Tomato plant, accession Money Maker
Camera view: vertical (180 deg); turntable rotation: 90 degrees
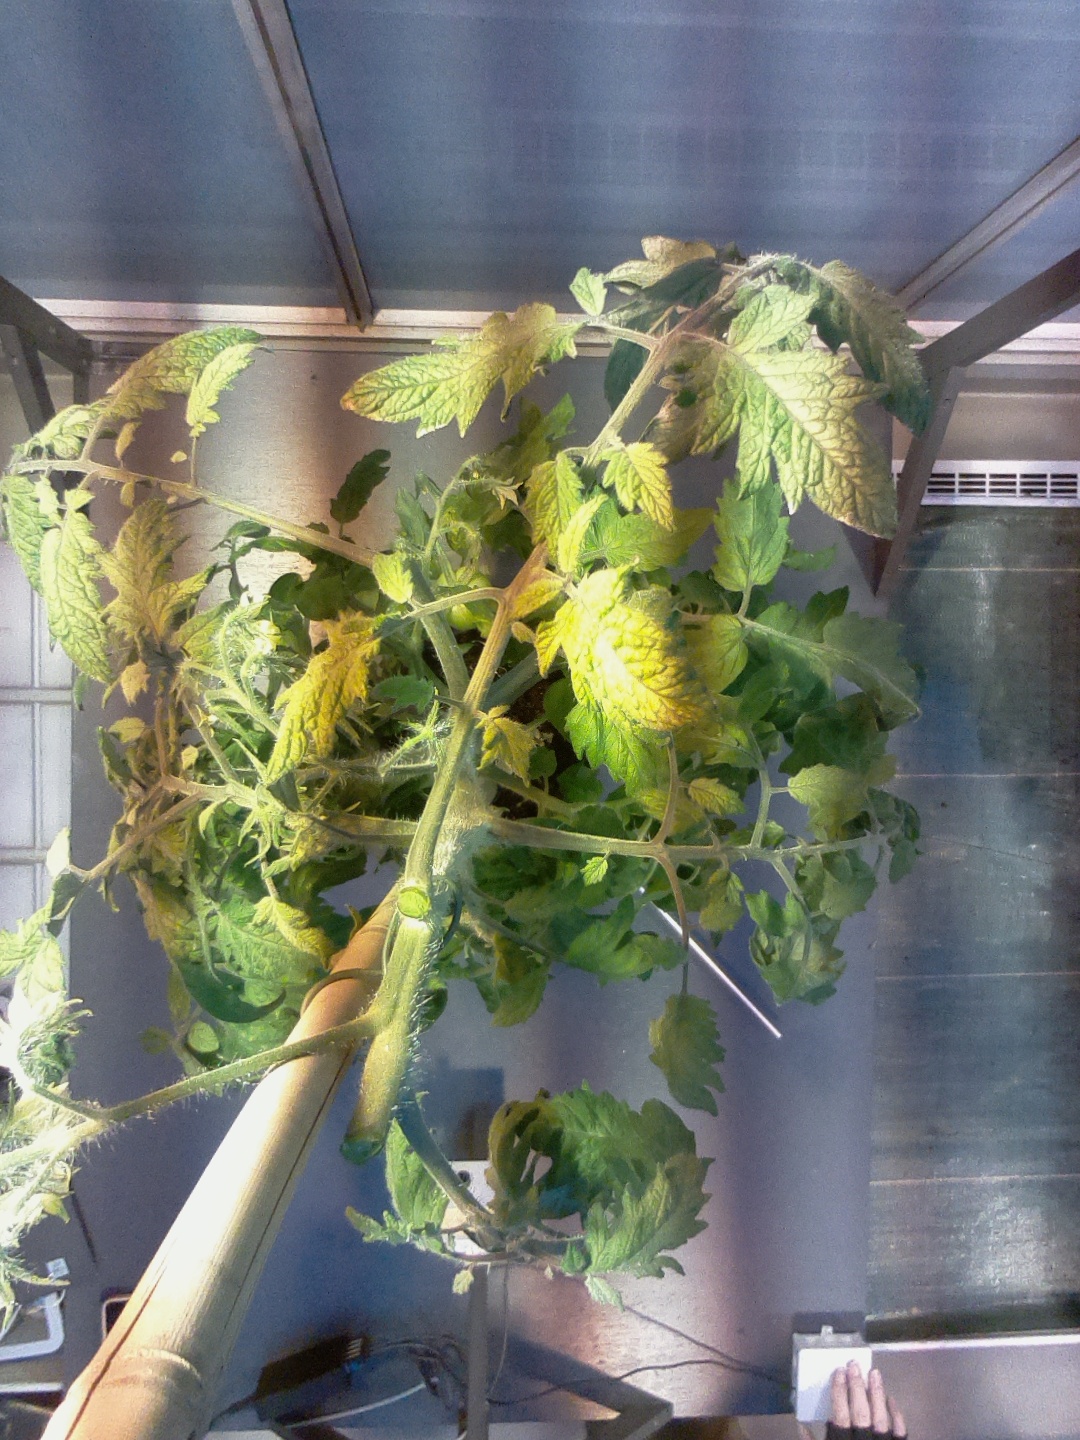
BBCH growth stage 73: 30%-40% of final fruit size